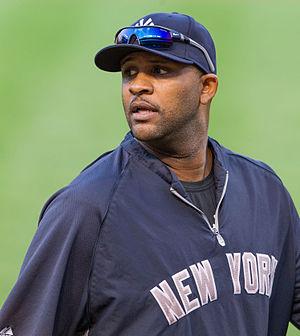
Carsten Charles Sabathia dit C.C. Sabathia, né le 21 juillet 1980 à Vallejo aux États-Unis, est un joueur américain de baseball évoluant en Ligue majeure de baseball avec les Yankees de New York.